Chaophraya Chakri (Mud)

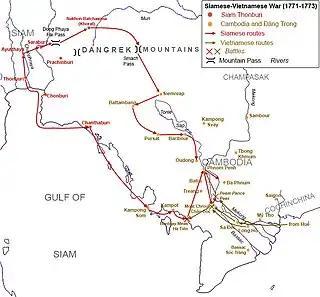
Chaophraya Chakri Mud partook in King Taksin's invasion of Hà Tiên in November 1771. Chakri Mud led Siamese riparian fleet further into Cochinchina but was defeated by Tống Phước Hiệp at Châu Đốc.

In November 1771, Chaophraya Chakri Mud joined his lord King Taksin in the naval expedition against the port city-state of Hà Tiên, ruled by the Cantonese ruler Mạc Thiên Tứ, to the east. Chaophraya Chakri had his own naval regiment composing of 649 men. Chaophraya Chakri Mud, together with Phraya Phiphit Chen Lian and Phraya Phichai Aisawan Yang Jinzong, led the naval attacks on Hà Tiên. After seizing Hà Tiên, King Taksin and Chaophraya Chakri Mud pursued the Cambodian King Ang Ton and Mạc Thiên Tứ into Cambodia and Cochinchina. Chakri Mud met a local Cambodian resistance force near Ba Phnum and defeated them. In December 1771, Chaophraya Chakri Mud proceeded his riverine fleet along the Bassac River towards Châu Đốc. However, he was defeated by the Vietnamese governor of Long Hồ Tống Phước Hiệp at Châu Đốc, losing his Siamese men and ships.